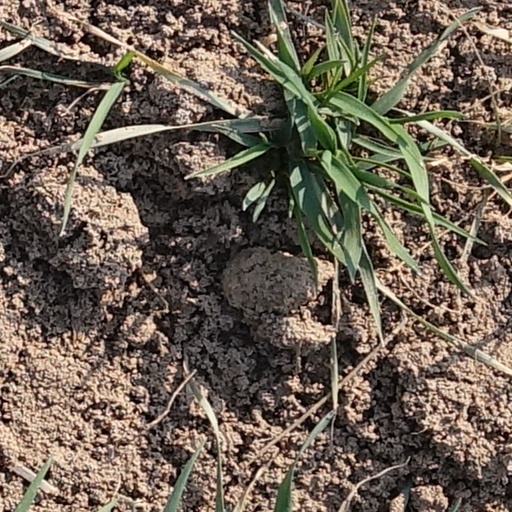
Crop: wheat